Pilgrimage of the Relics, Maastricht

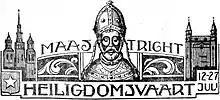
Announcement in the "Limburger Koerier", 1930

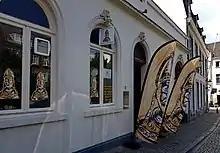
Office and information center of the "Heiligdomsvaart" 2018 at Sint Servaasklooster

The showing of the relics must have been a theatrical event during which many pilgrims were overcome with emotion. Throughout the ceremony loud cries could be heard. Some pilgrims were sitting on rooftops around Vrijthof to get a better view of the relics and to benefit from their exposure. Many took bread, meat and personal objects with them in order to be blessed by the relics. The relics were shown in four groups. Each group was announced with a formula that started with: "Thou shall be shown...", followed by a brief description of the objects and a prayer. The fixed order was: 1. the sudarium of Saint Servatius (one of the three "heavenly cloths", lost during the Siege of Maastricht of 1579) along with his crozier; 2. the red shroud of Saint Servatius along with his pilgrim's staff; 3. the white cloth that covered the sarcophagus of Saint Servatius, along with his chalice and paten; 4. the reliquary bust of Saint Servatius, the reliquary arm of Saint Thomas and the silver pectoral cross made by Saint Luke for the Virgin Mary. The pilgrims were then invited to visit the grave inside the church and see the other relics on display there. The ceremony was concluded by bell ringing and pilgrims blowing their pilgrim horns.